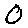
Label: 0